Florencia, Caquetá

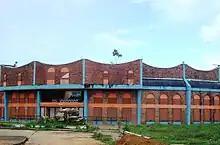
Santo Domingo bullring

The area where Florencia is located was inhabited by tribes of the Andaquí ethnic group. The territory where the city is located was also inhabited by Witoto and tribes. In 1542, the territory was explored for the first time by the Spanish conquistador, Hernán Pérez de Quesada. Florencia was founded on December 25, 1902 by Capuchin Friar Doroteo De Pupiales (1876-1959) Born in Pupiales, Nariño, Colombia. Rubber plantations around several areas of what is now known as the department of Caqueta encouraged the creation of the city next to the . The city became an important site after the creation of the trail between the settlement and the town of Guadalupe in what is now the department of Huila.